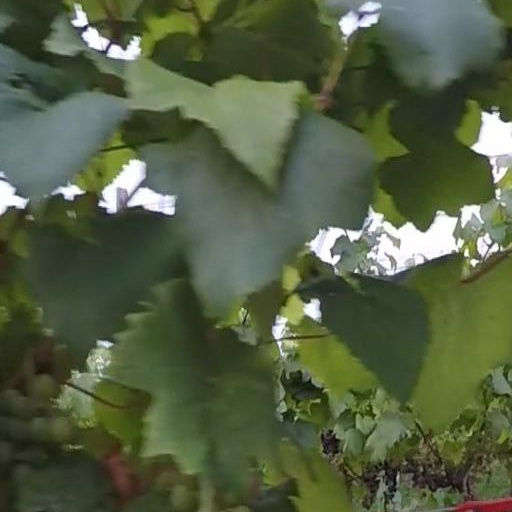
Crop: grape